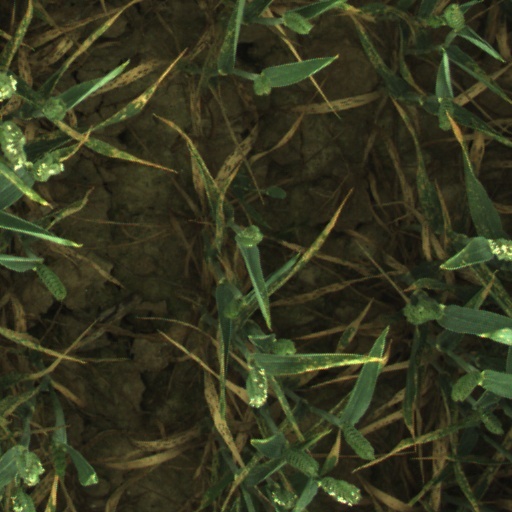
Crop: wheat